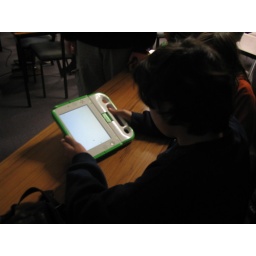
The screen flips over and folds flat, so you can read it like a book